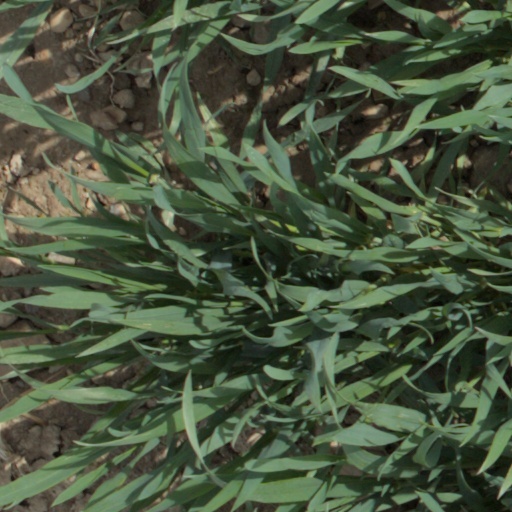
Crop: wheat